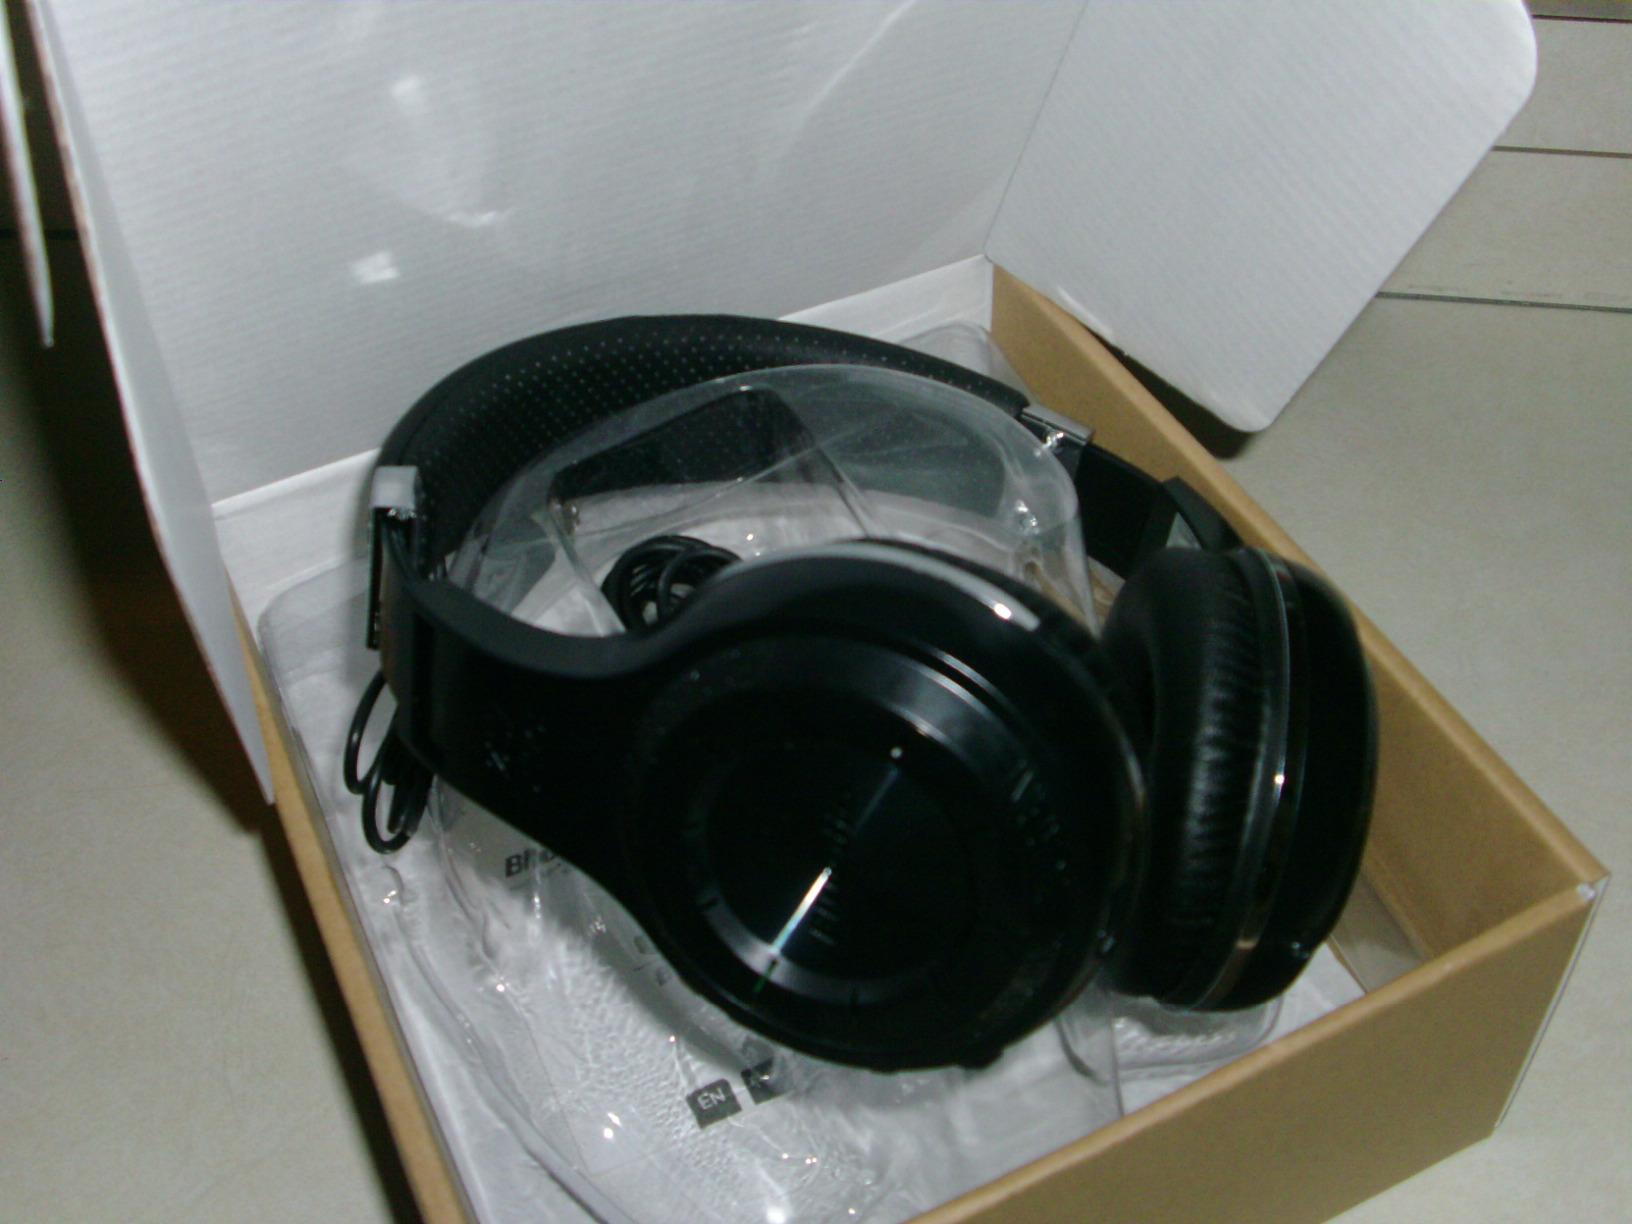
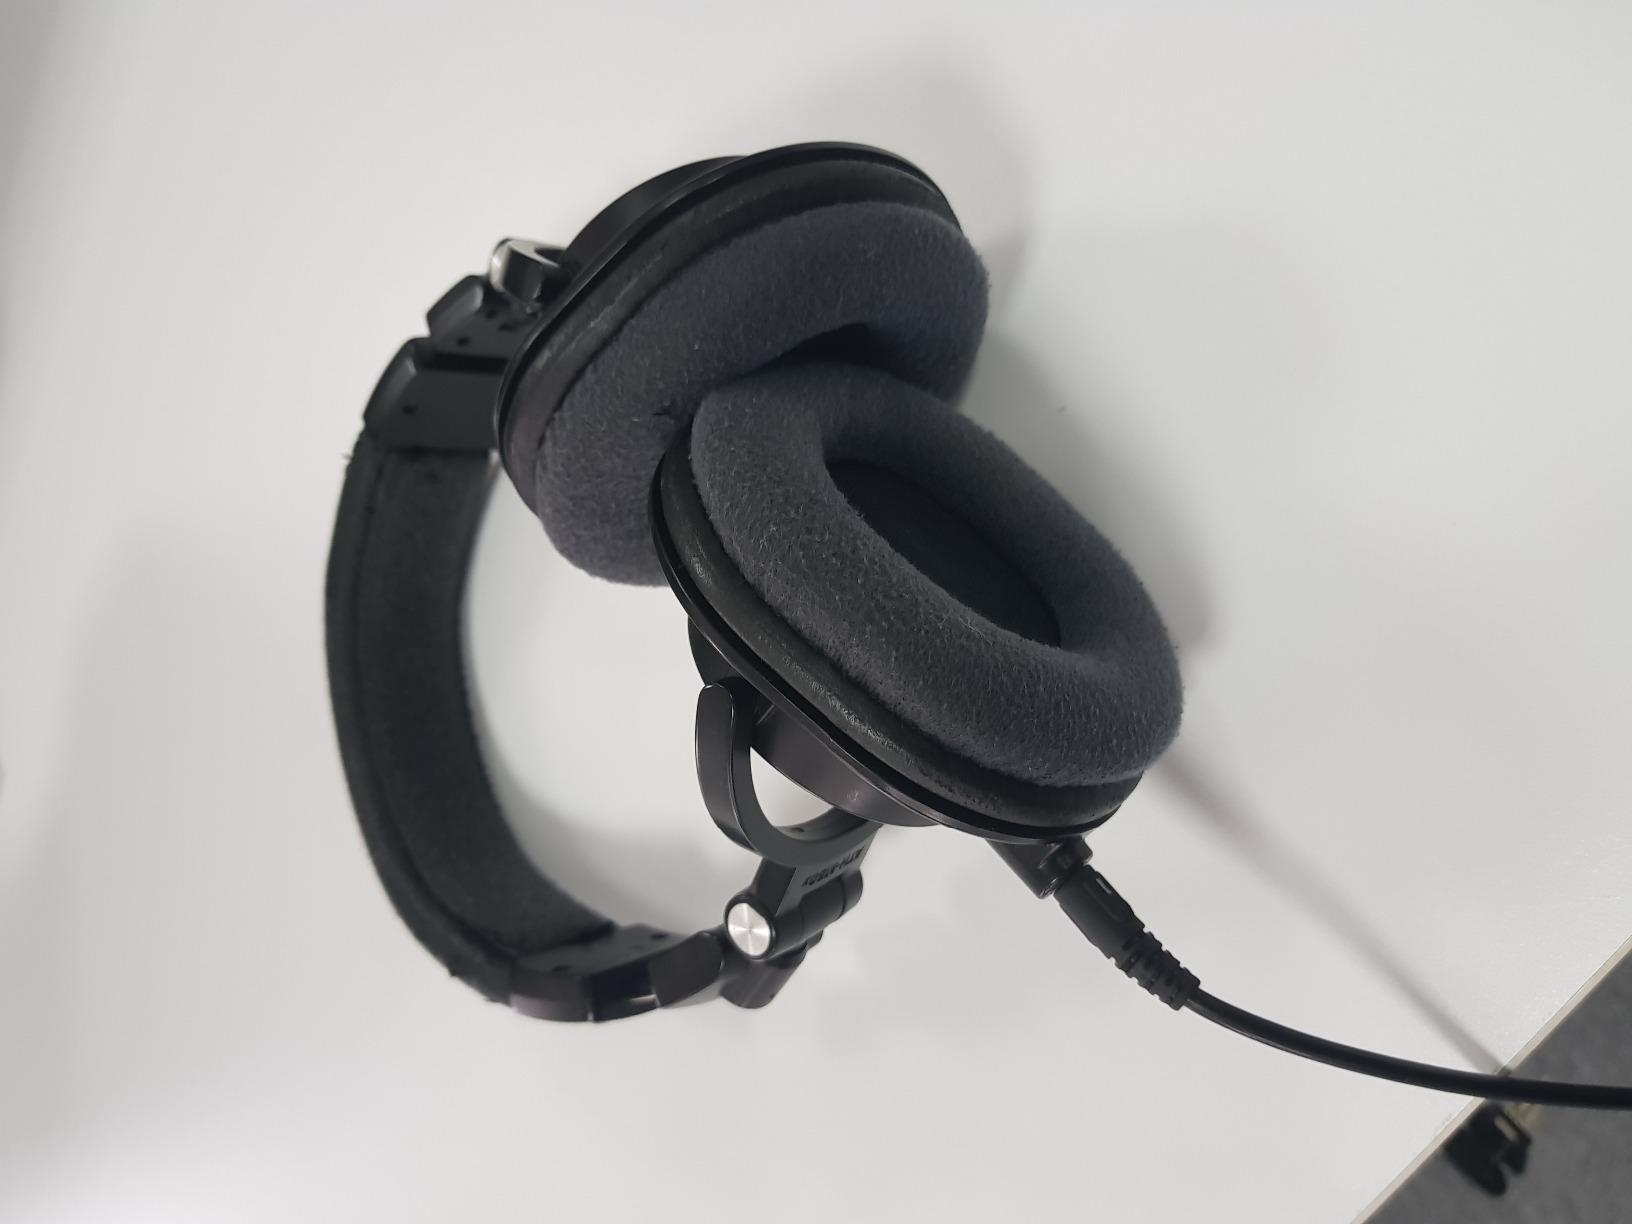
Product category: headphones
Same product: no